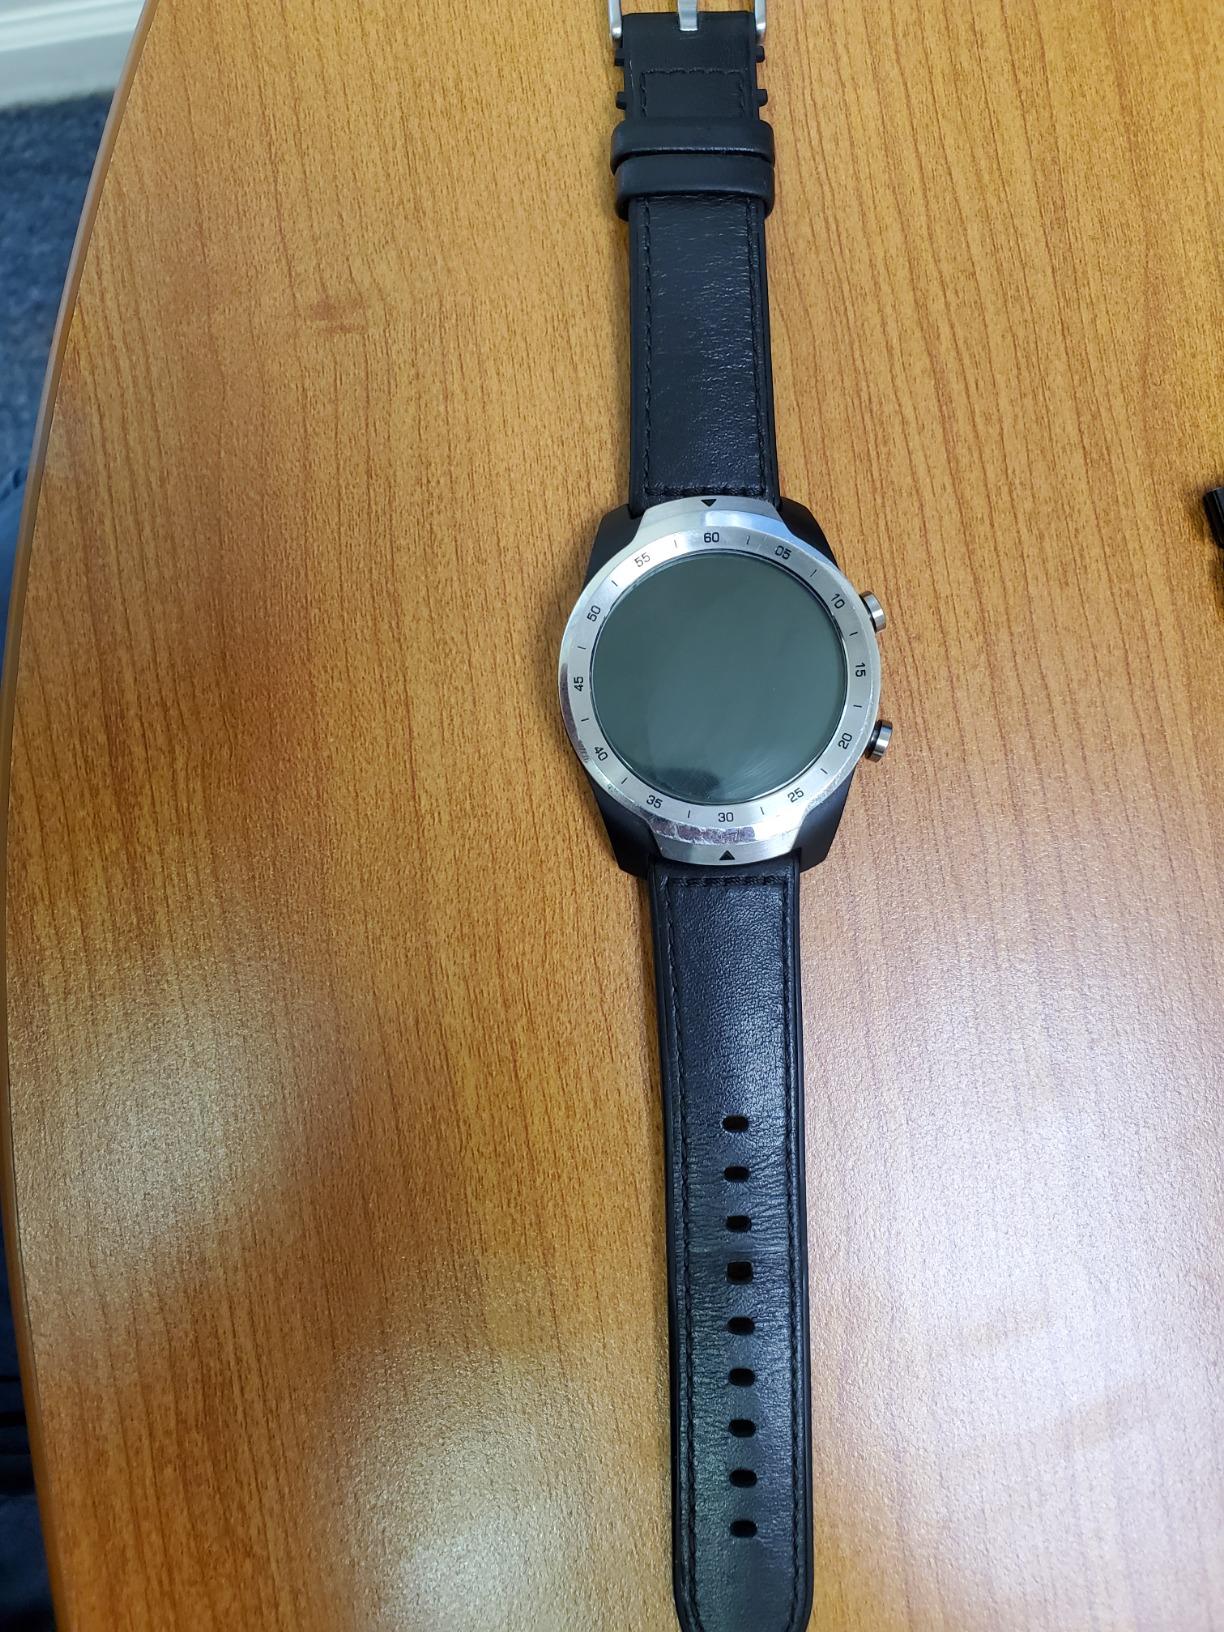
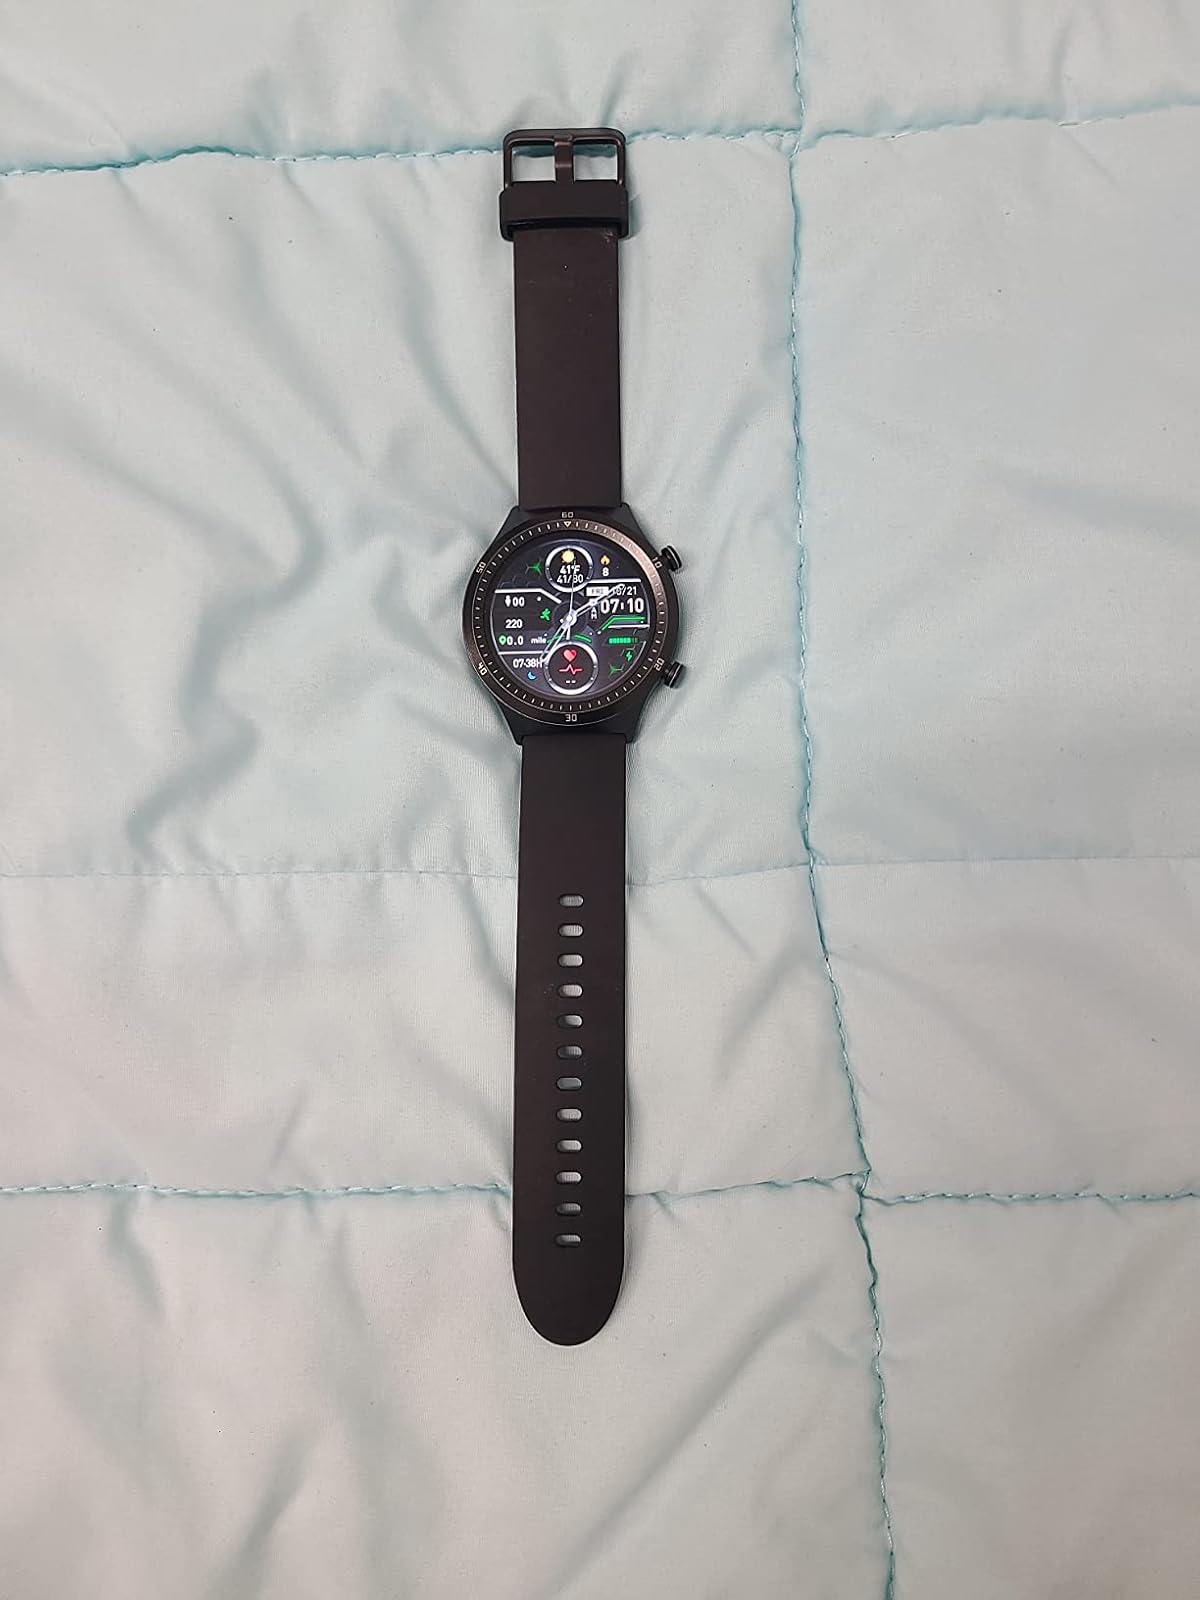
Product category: smartwatch
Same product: no